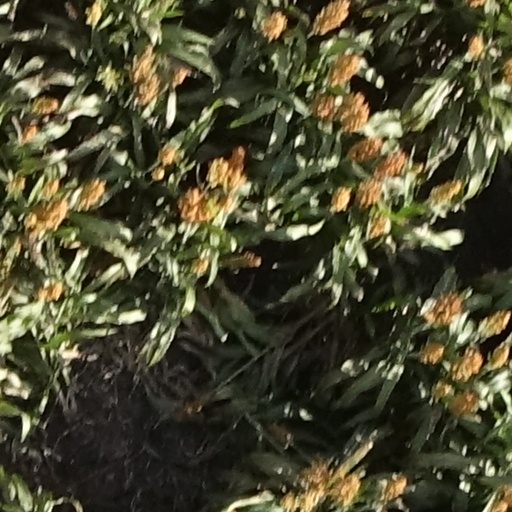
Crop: sorghum